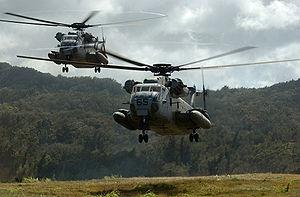
Le terme « Luftwaffe », littéralement « arme de l'air », est quelquefois improprement utilisé pour désigner les différentes armées de l'air de l'Allemagne au cours de son histoire. En fait, du 20 novembre 1916 au 10 janvier 1920, les forces aériennes allemandes issues de différents services s'appelaient « Luftstreitkräfte ». La première « Luftwaffe » n'exista, elle, que du 1ᵉʳ mars 1935 au 8 mai 1945 au sein de la Wehrmacht du Troisième Reich. Lui succédèrent dans la République démocratique allemande, au sein de la Nationale Volksarmee, les « Luftstreitkräfte der Nationalen Volksarmee » et dans la République fédérale d'Allemagne, au sein de la Bundeswehr, une nouvelle « Luftwaffe » à partir du 9 janvier 1956. C'est cette dernière qui existe à l'heure actuelle.
Le Sikorsky CH-53 Stallion est un hélicoptère de manœuvre et d'assaut lourd militaire américain capable de transporter jusqu'à 55 personnes, bien que sa capacité habituelle soit de 37 hommes de troupes avec leur équipement. La version améliorée CH-53E Super Stallion, avec 3 moteurs, est capable d'emporter jusqu'à 15 tonnes de charge.
Les forces armées guinéennes est l'armée nationale de l'État africain de Guinée. Elles sont responsables de la sécurité et la défense du pays contre les menaces à la fois intérieures et extérieures. Elles sont divisées en 4 branches : une armée de terre, une marine de guerre, une force aérienne ainsi qu'un haut commandement de la gendarmerie et la direction de la justice militaire.
La Bundeswehr est l'armée nationale de la République fédérale d’Allemagne depuis 1955. Les forces armées de la Fédération sont contrôlées en temps de paix par le ministère de la défense. Le ministre de la défense est le seul civil qui peut donner des ordres aux militaires, ce qui assure le primat du politique sur le militaire.